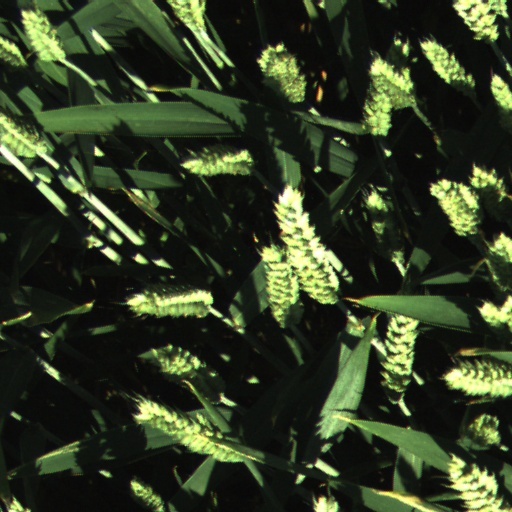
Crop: wheat